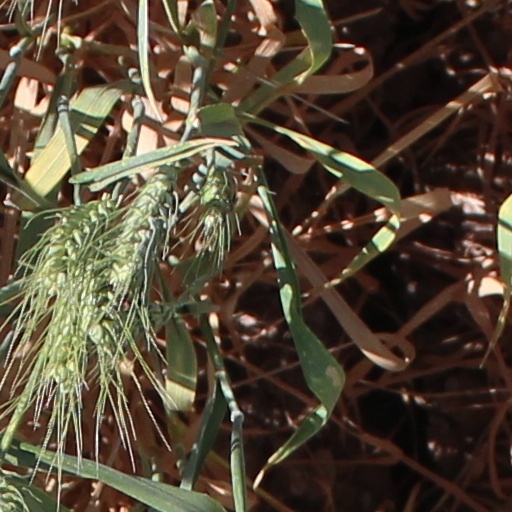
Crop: wheat